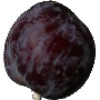
Label: Plum 1